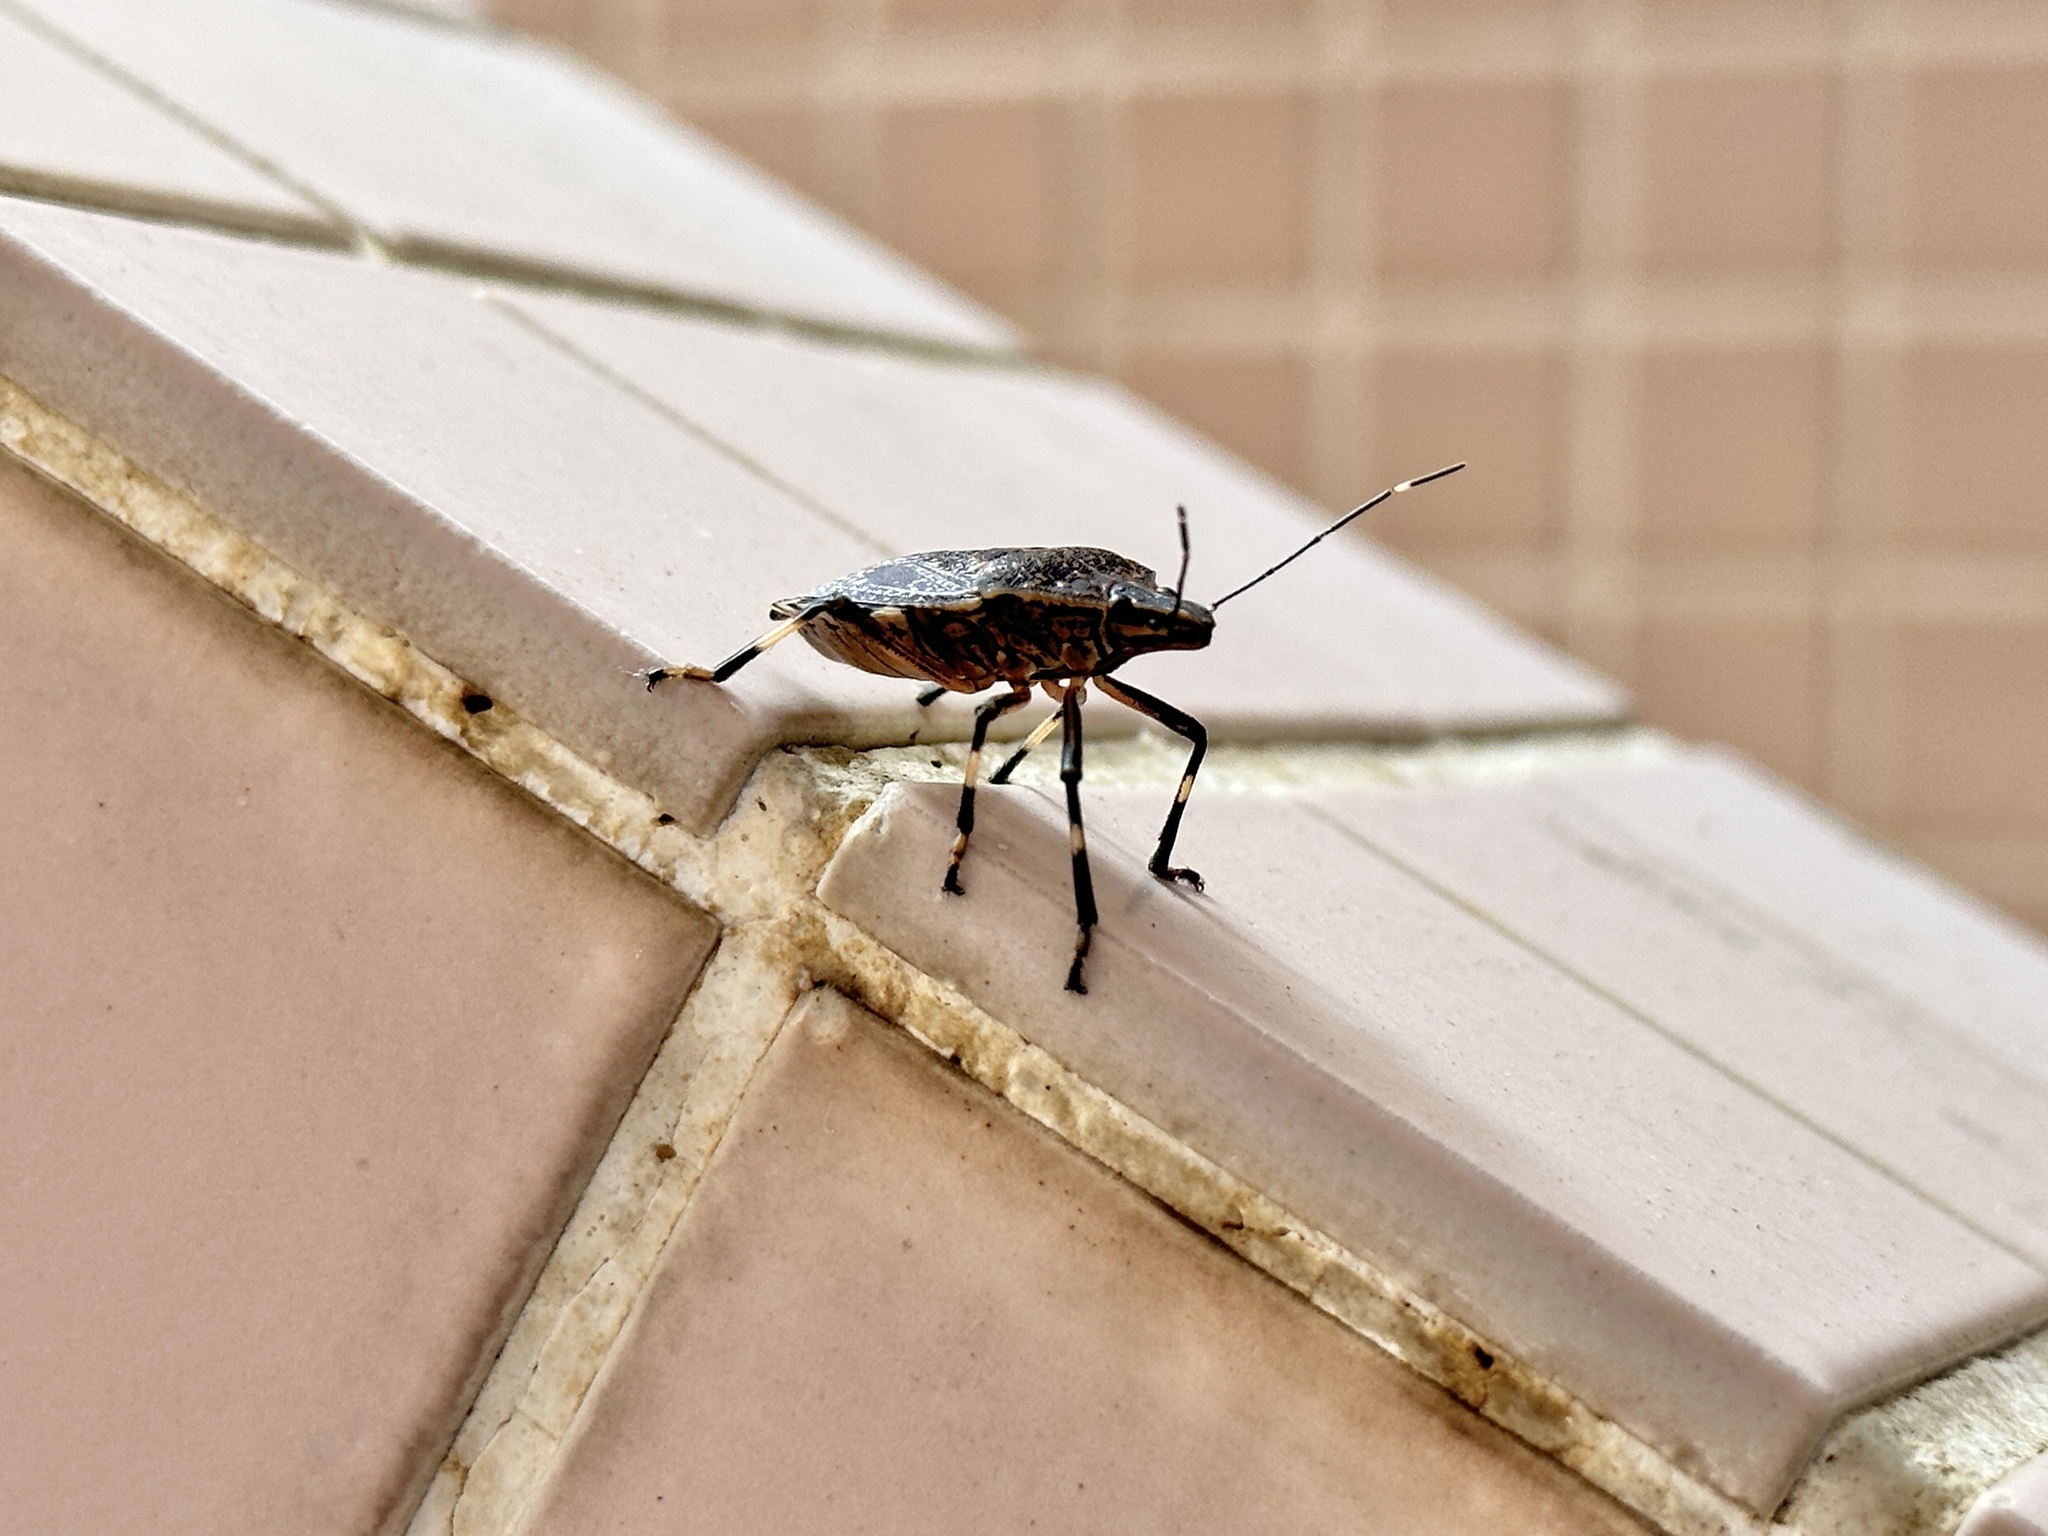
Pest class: stink_bug